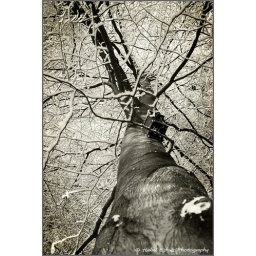
Snow tree in black & white